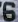
Number: 6